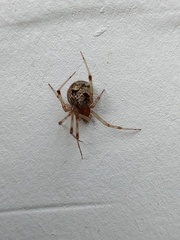
Species: Parasteatoda_tepidariorum